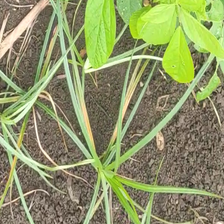
Weed species: Lavhala_(Cyperus_Rotundus)